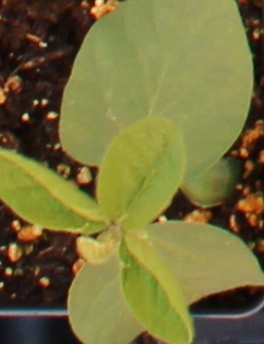
Label: Soybean